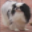
Label: dog